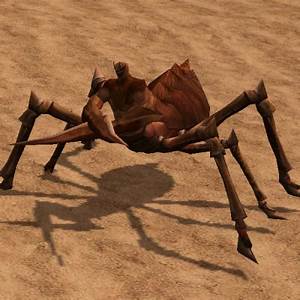
Label: ragno